Min Sang-ho

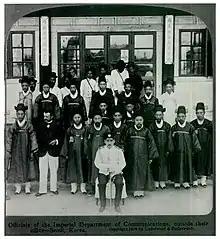
Min Sang-ho with officers of the Imperial Department of Communication

From 1908, Min became a pro Japanese official, that he joined Dongyang organization which supported the colonization of Taiwan and Korea, and donated 50 Won to the organization. When Ernest Bethell died, Min donated 100 Won to build his statue. On 1 October 1910, Min was appointed as a member of Junchuwon. He was entitled as Baron on 10 October 1910, and received 25,000 Won in January 1911 for his merit of colonization. In 1912 he received Decoration for Colonization of Korea. He died in 1933 in Korea.